Hampton's Legion

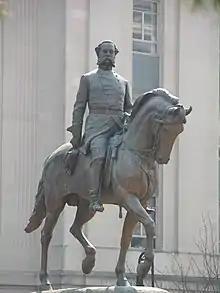
Wade Hampton statue on the South Carolina Statehouse lawn

A Civil War legion historically consisted of a single integrated command, with individual components including infantry, cavalry, and artillery. The concept of a multiple-branch unit was never practical for Civil War armies and, early in the war, the individual elements were often split up.